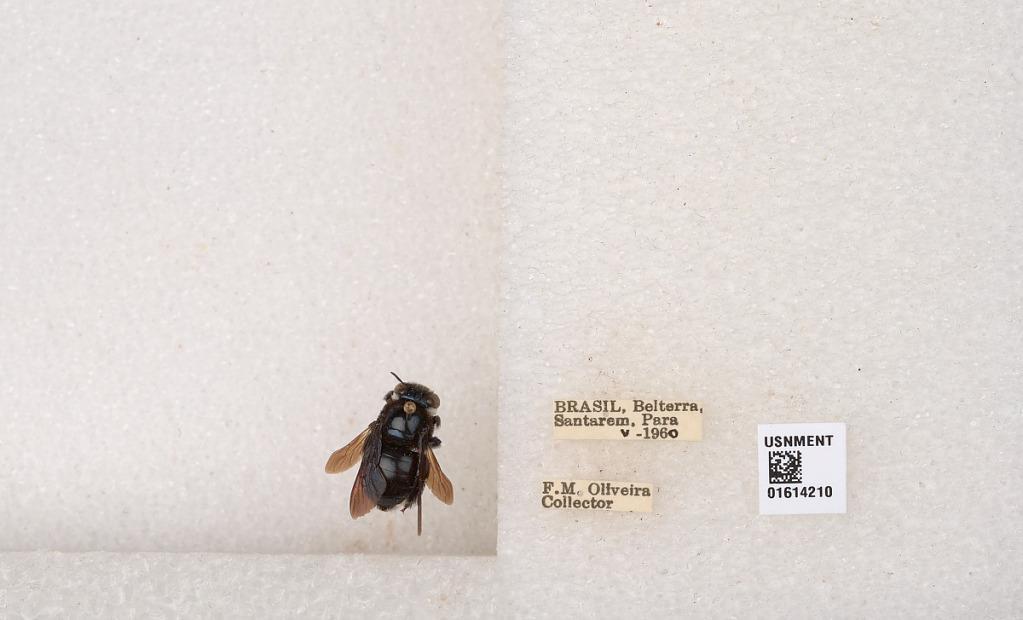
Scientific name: Xylocopa (Schonnherria) muscaria (Fabricius)
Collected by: F. Oliveira
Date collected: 1960-5-1
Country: Brazil
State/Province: Para
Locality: Belterra, Santarem